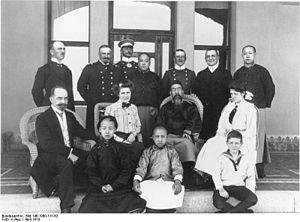
La concession de Kiautschou est un comptoir de l'empire colonial allemand loué à l'empereur de Chine. Il est situé dans le sud de la péninsule du Shandong, au nord-est de l'actuelle Chine. Sa ville principale était Qingdao.